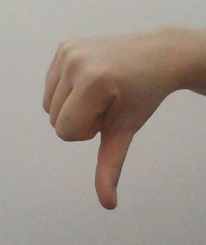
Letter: waw